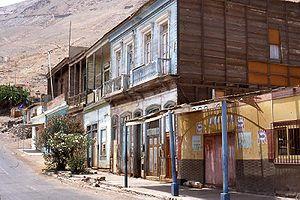
Pisagua est un port du nord du Chili dans la région de Tarapacá à cinquante kilomètre environ à l'ouest de la route panaméricaine. C'était autrefois la capitale du salpêtre du pays. Aujourd'hui cette localité appartient à la commune de Huara. Elle est isolée et loin de voies accessibles. Son ancienne gare est désaffectée. Environ deux cent cinquante personnes y habitent encore.